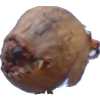
Label: onion